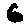
Label: 6